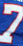
Number: 7